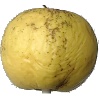
Label: Apple Golden 1